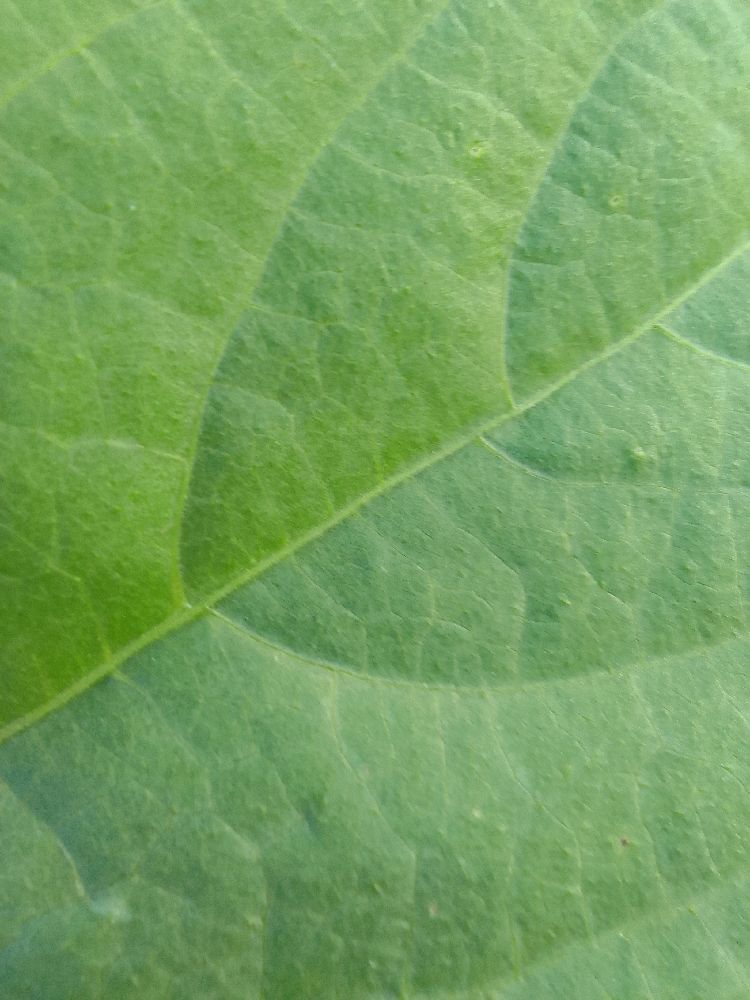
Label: healthy